Israeli cuisine

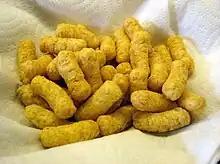
"Bamba" (puffed maize stuffed with peanut butter)

In the Jewish communities of the Old Yishuv, bread was baked at home. Small commercial bakeries were set up in the mid-19th century. One of the earliest, Berman's Bakery, was established in 1875, and evolved from a cottage industry making home-baked bread and cakes for Christian pilgrims.